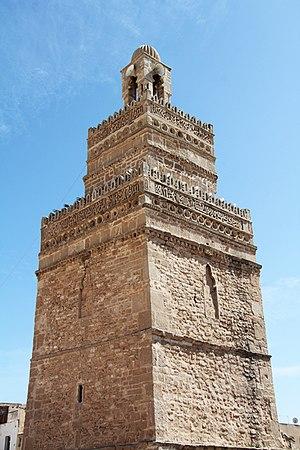
Le minaret de la grande mosquée de Sfax